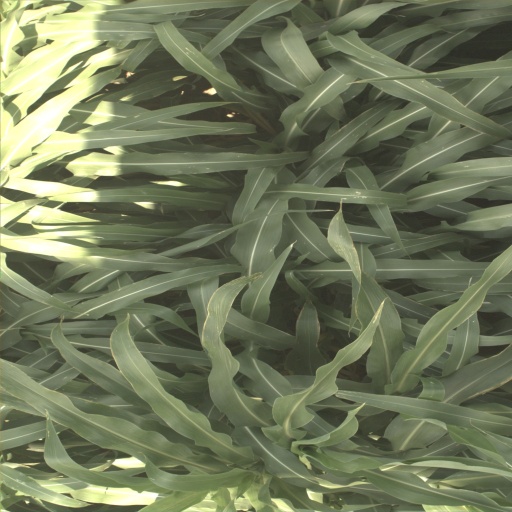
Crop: sorghum